Mechoopda

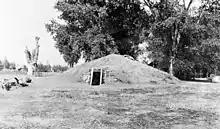
Mechoopda sweat house

The Mechoopda are a tribe of Maidu people, an Indigenous people of California. They are enrolled in the Mechoopda Indian Tribe of Chico Rancheria, a federally recognized tribe. Historically, the tribe has spoken Konkow, a language related to the Maidu language, and as of 2010, has created digital learning materials from old recordings of Emma Cooper, made during the 1940s as a part of the war effort.